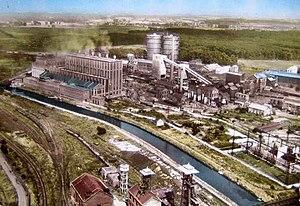
La fosse Thiers de la Compagnie des mines d'Anzin était un charbonnage constitué de deux puits situé à Saint-Saulve, Nord, Nord-Pas-de-Calais, France.
La fosse Thiers ou Adolphe Thiers de la Compagnie des mines d'Anzin est un ancien charbonnage du Bassin minier du Nord-Pas-de-Calais, situé à Saint-Saulve. Les deux puits sont commencés en 1856 et la fosse est en mesure d'extraire en 1860. Des terrils sont édifiés de l'autre côté de l'Escaut. Des cités sont bâties, ainsi qu'une église, des écoles, et une salle des fêtes. La fosse Thiers est détruite durant la Première Guerre mondiale. Elle est reconstruite, avec en plus une centrale électrique et une cokerie. Durant la Seconde Guerre mondiale, les bombardements causent l'arrêt de la centrale, donc de l'exhaure, ce qui cause l'ennoyage de l'étage le plus profond.